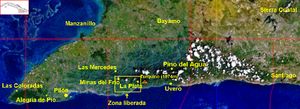
Cubanske revolution / Den sidste offensiv midt 1958 til januar 1959
Kort der viser vigtige lokationer i Sierra Maestra under den cubanske revolution, 1958.
Den cubanske revolution var et væbnet oprør udført af Fidel Castros 26. juli-bevægelse og dets allierede mod den cubanske diktator Fulgencio Batistas regime. Revolutionen begyndte i juli 1953 og sluttede med at Batista blev afsat 1. januar 1959, hvor hans regime blev erstattet af Castros diktatur. Castros regering blev reformeret i 1965 i henhold til den kommunistiske linje, og blev til det som i dag er Cubas Kommunistiske Parti.